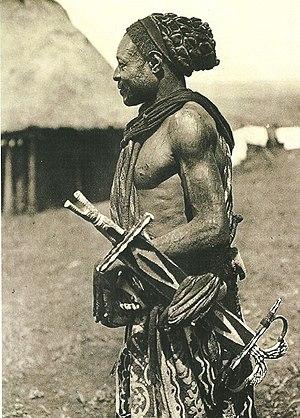
Photo du Roi Fotso II
Fotso II ou Fosto Messoudom est le 15ᵉ Fo de la première dynastie du Royaume de Djo.
Le Royaume de Djo est un ancien royaume situé dans la Région de l'Ouest du Cameroun actuel. Il fut fondé au XVIᵉ siècle par le Roi Notuegom Ier. Le Royaume s'étendait sur la majorité de ce qui est aujourd'hui appelé Khoug-Khi. Le siège du pouvoir est situé au Tsa, la capitale.